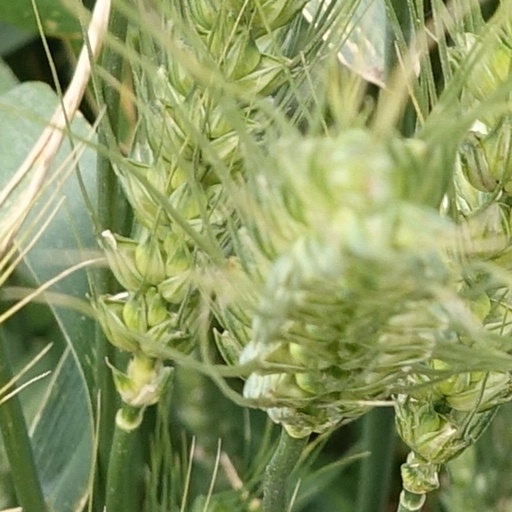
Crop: wheat